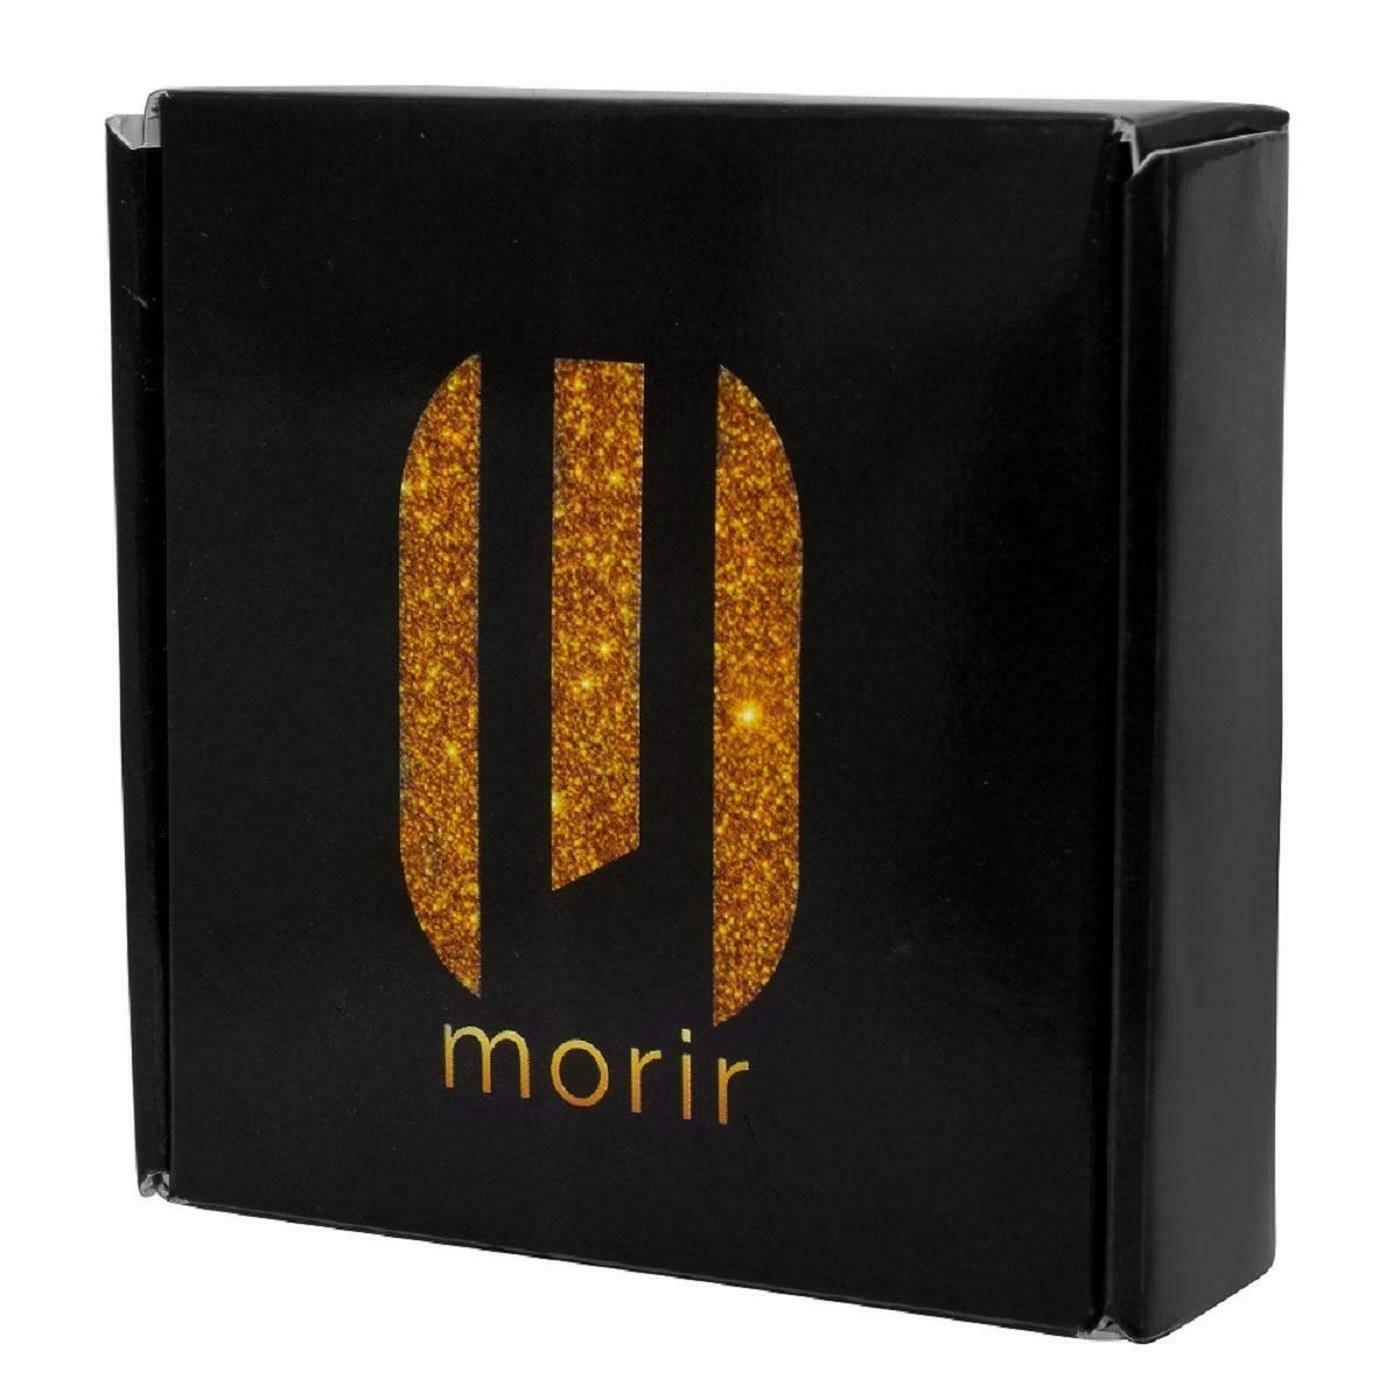
MORIR Gold Plated Antique Bangles for Baby Boys And Baby Girls (Gold)
Type: Necklaces & Pendants
Brand: MORIR
Price: Rs. 449
 Tradionally used this gold plated brass plain and ball bangle for new born babies and is believed to protect the babies from evil eyes. designed for kids, these are rich looking, elegantly crafted wrist nazaria for new born kids. these also act as anklets for new born baby girls. smoothly finished, with no rough or pointed edges, keeping kids safety in mind.